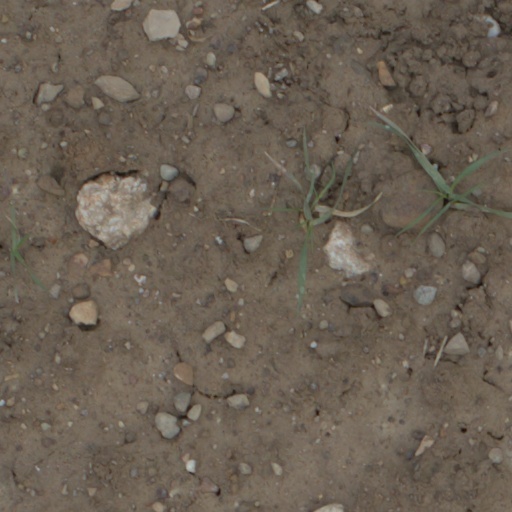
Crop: wheat